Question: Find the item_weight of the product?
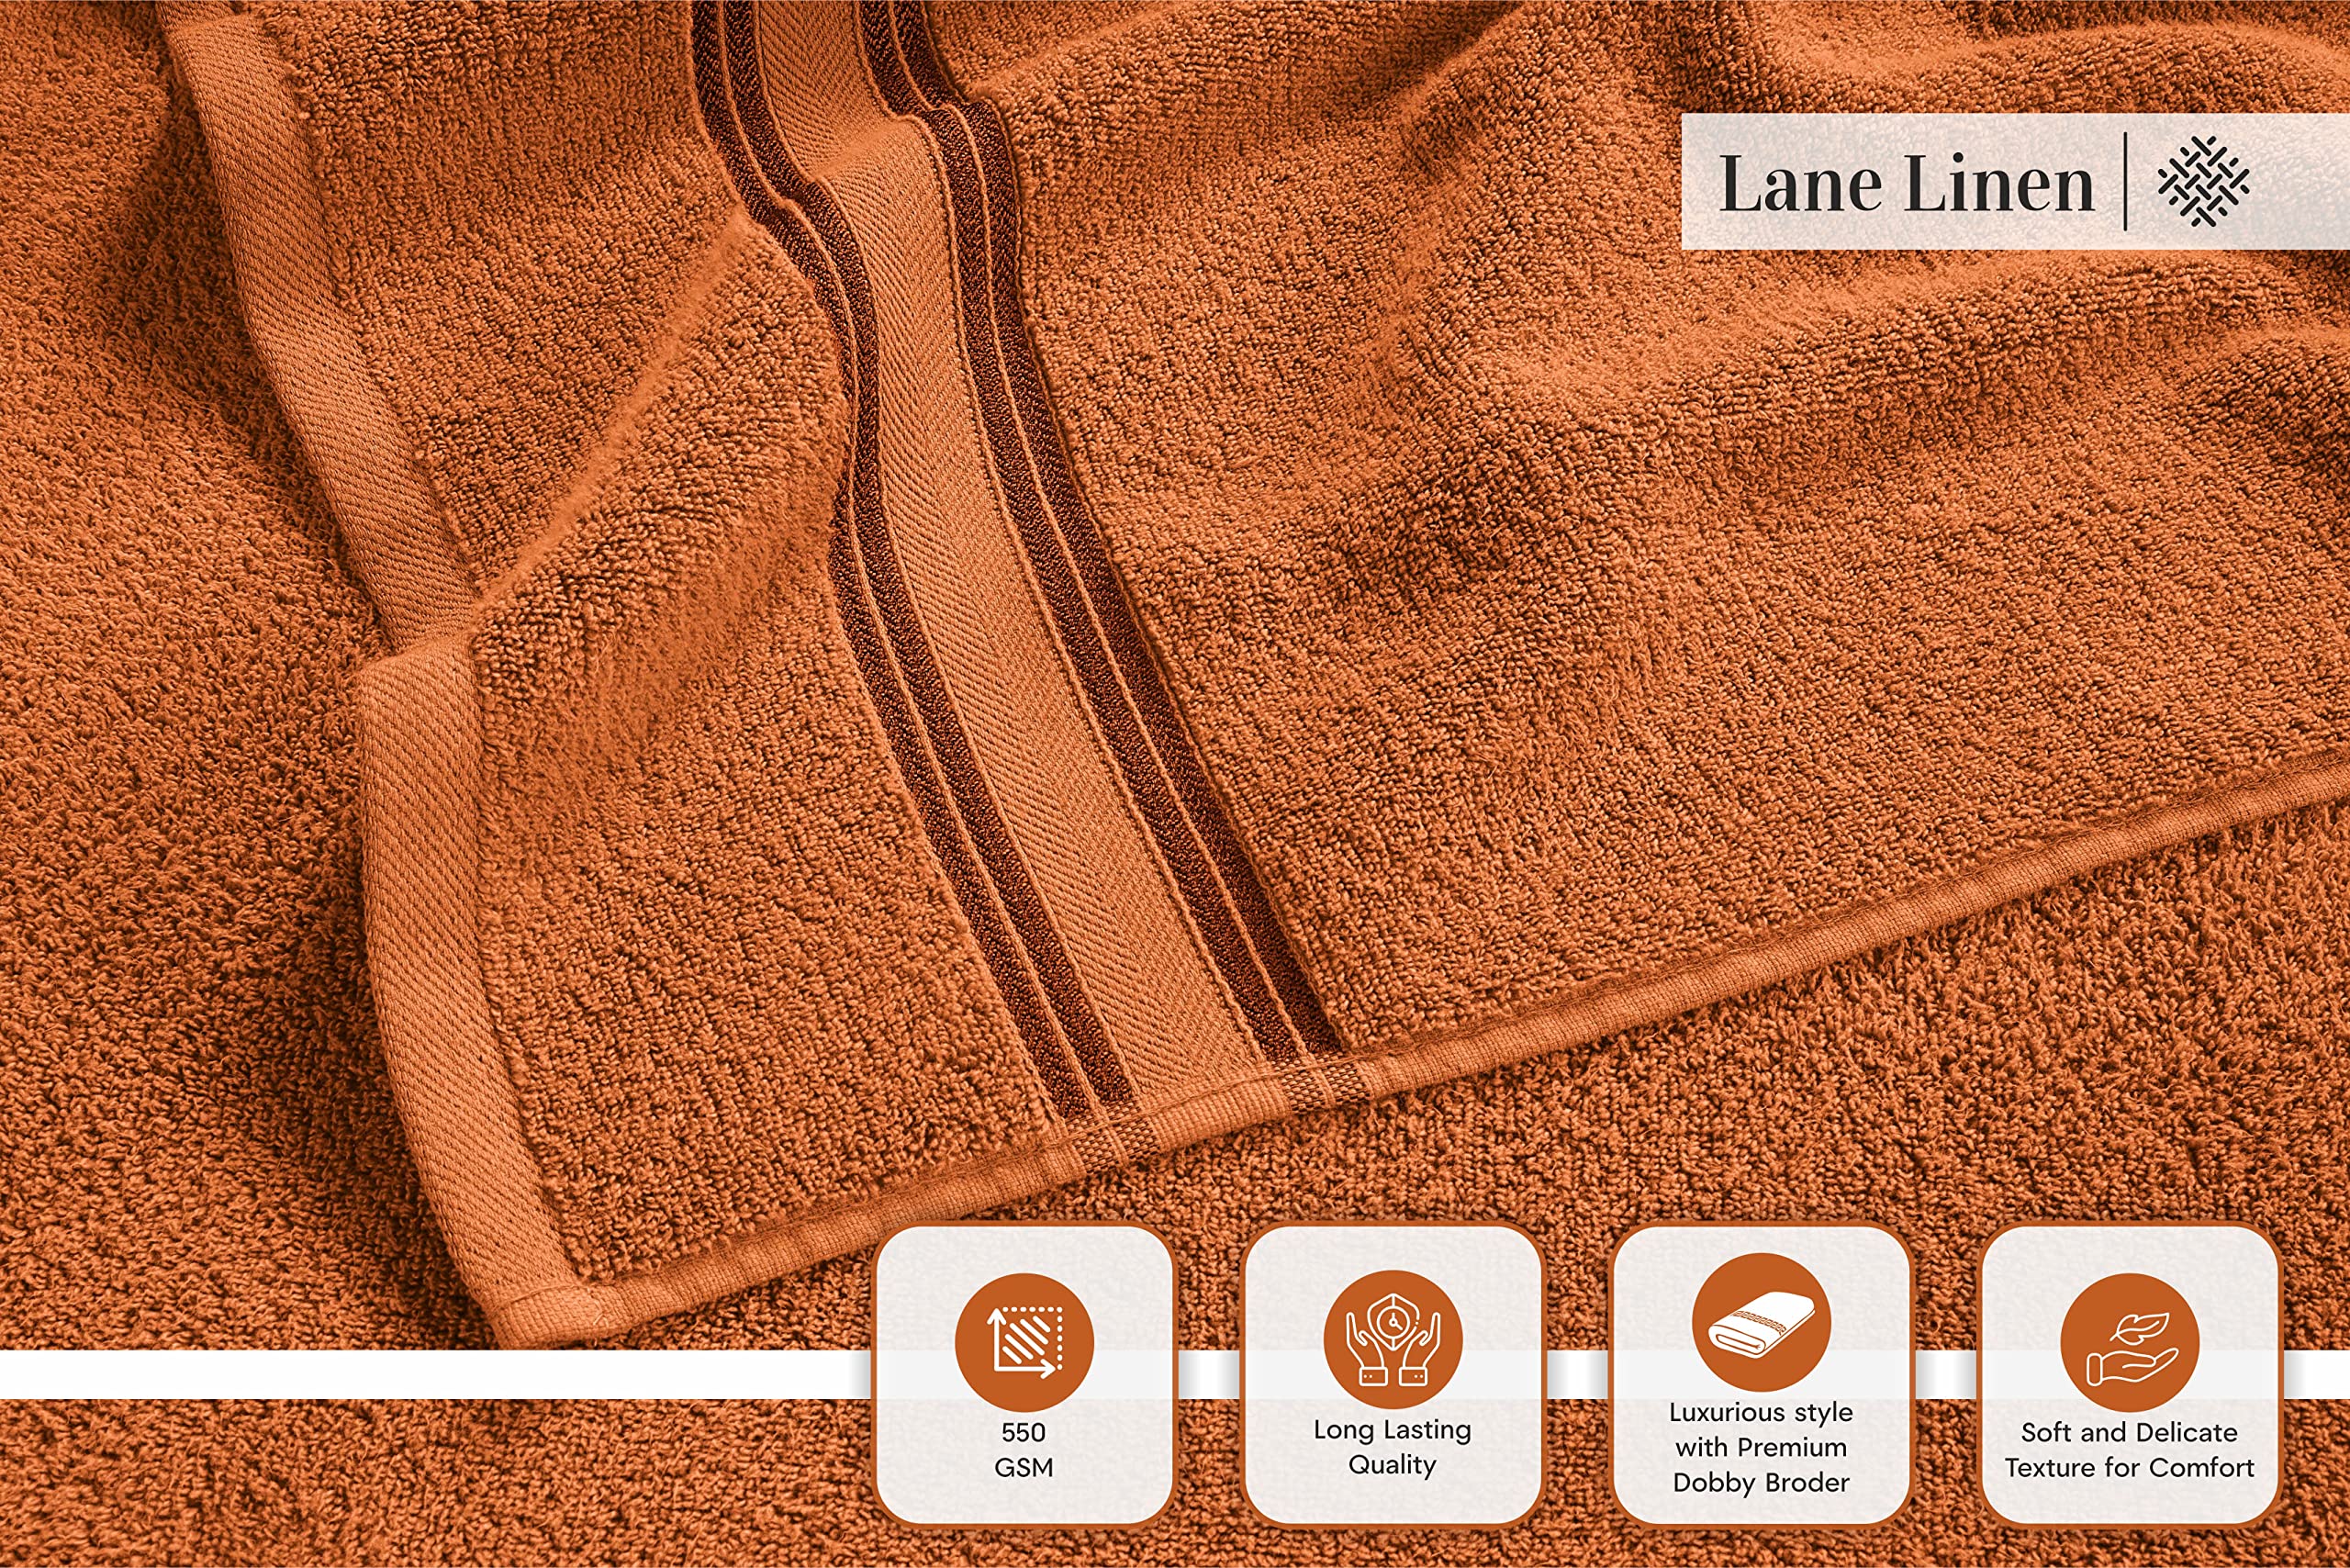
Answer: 550.0 gram